Repeal of Prohibition in the United States

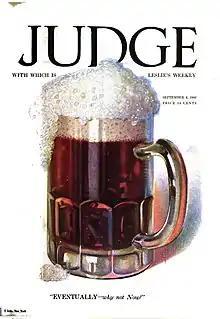
""Eventually – why not Now?" ("Judge", 2 Sep 1922)

Mark H. Moore, a professor at Harvard University Kennedy School of Government, stated, with respect to the effects of prohibition: